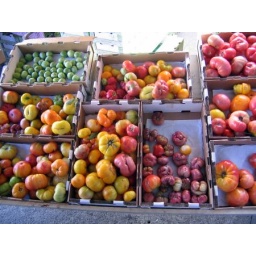
Beautiful fruit making me yearn for a kitchen in the Ferry Terminal Farmer's Market